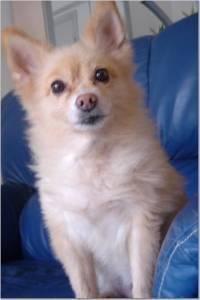
pomeranian